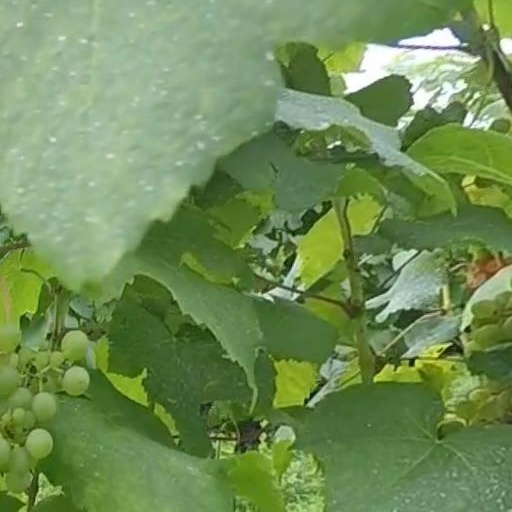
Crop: grape